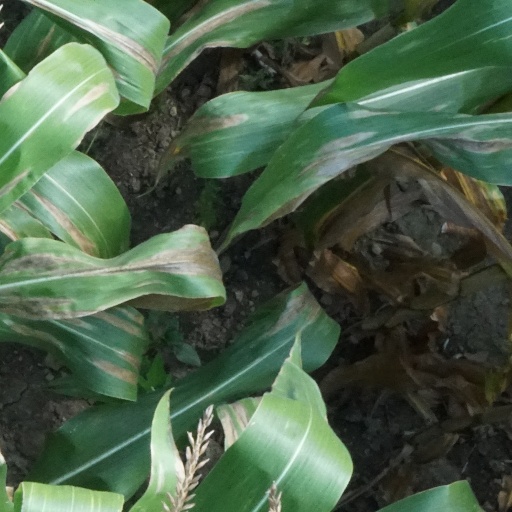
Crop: maize; corn